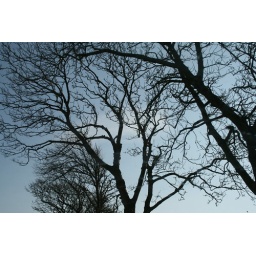
tree in the sky